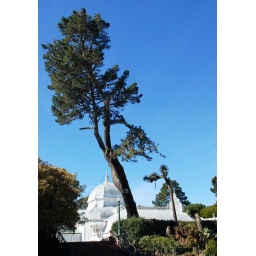
conservatory of flowers in golden gate park - san francisco, california